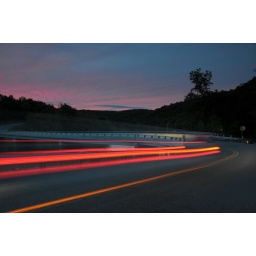
A car going by a bridge over Raystown Lake near Putt's Boy Scout Camp in Raystown, PA.